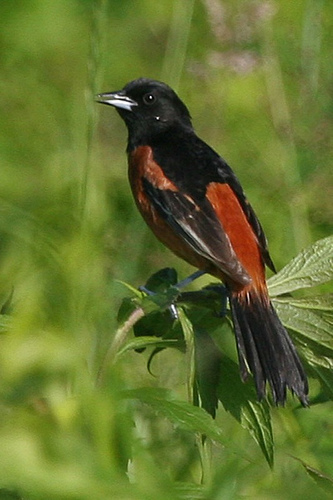
this bird has a red and black breast with a white pointy beak.
large, long bird with a smaller head, has black & orange feathers.
has a medium sharp, triangular beak, black wings, tail, and neck, with red breast and body.
this bird is black with red on its wings and has a long, pointy beak.
this is a black bird with white on the bill and red on the sides.
this bird has feathers that are black all over it's body but also has red feather in the back and front it also has a long beak.
this bird is red and black in color, with a black beak.
this colorful bird has red side red breast black back and head white and black beak black tail
this bird has a black crown and nape with a red breast and belly.
this small bird is mostly black with red wings and chest.
Species: Orchard Oriole